List of rivers of Angola

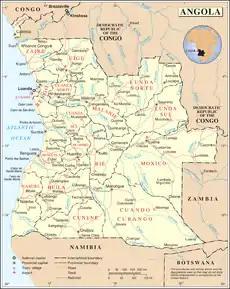
Map of Angola showing the main rivers and tributeries

This is a list of rivers in Angola. This list is arranged by drainage basin, with respective tributaries indented under each larger stream's name.